Alludu Seenu

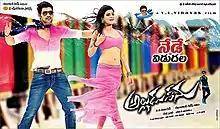
Promotional poster

Alludu Seenu is a 2014 Indian Telugu-language action comedy film directed by V. V. Vinayak. Produced by Bellamkonda Suresh on his banner Sri Lakshmi Narasimha Productions, the film marks the debut of his son Bellamkonda Sreenivas with Samantha Ruth Prabhu, Prakash Raj, Pradeep Rawat, and Brahmanandam in lead roles. Devi Sri Prasad composed the music for this film while Chota K. Naidu and Gautham Raju handled the cinematography and editing of the film, respectively.